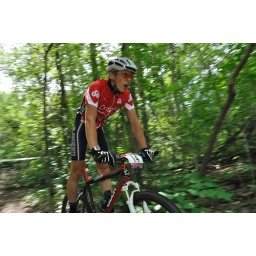
From the Edmonton Canada Cup mountain bike race, July 11th, 2010 in Edmonton, Alberta, Canada.